1775–1782 North American smallpox epidemic

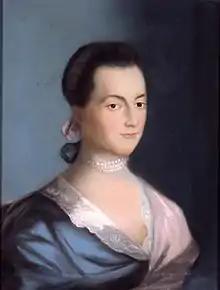
Abigail Adams

Both John and Abigail Adams were intimately familiar with disease and illness, having seen many family members and themselves infected. Thus, Abigail made certain to educate her children on the dangers of disease and how to best avoid it. These lessons included both practices of cleaning and the administration of home medicine. The Adams both understood the toll that smallpox could take and therefore feared the disease and its potentially devastating lasting effects. In July 1764, John Adams set an example by choosing to be inoculated before it was a commonly accepted practice. Though techniques were rudimentary at this time, Adams survived the experience, emerging with protective immunity. Adams described the inoculation procedure in a letter to his wife: